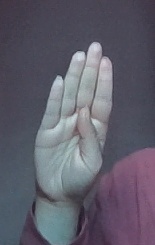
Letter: kaaf